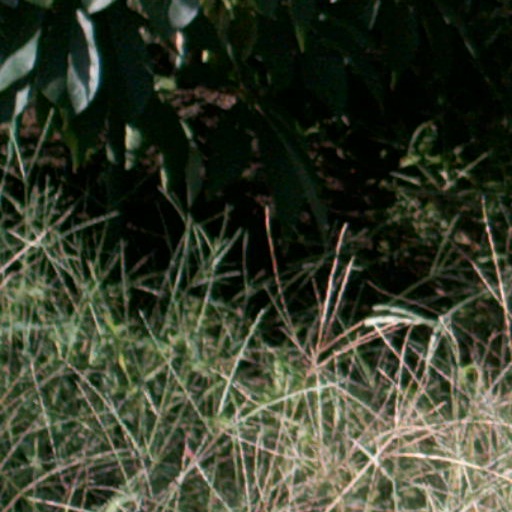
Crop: cassava